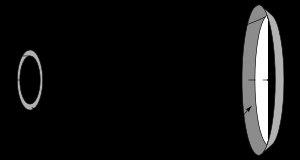
En physique nucléaire, la diffusion Rutherford est un phénomène expliqué par Ernest Rutherford en 1911, et qui a conduit au développement du modèle de Bohr de l'atome. Cette diffusion est parfois appelée diffusion de Coulomb, car elle est due à la loi de Coulomb.